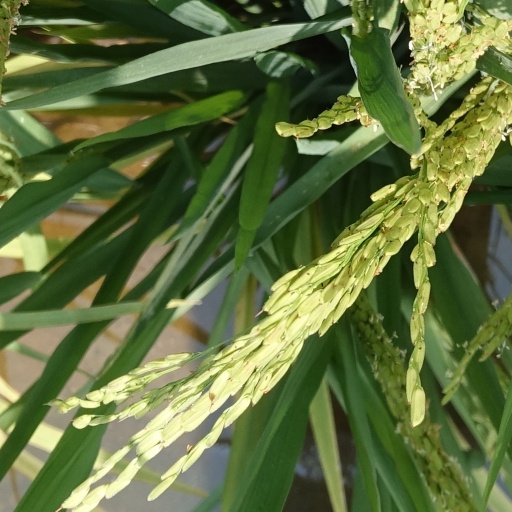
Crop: rice